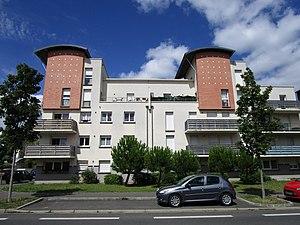
Vue la résidence Celsius sur l'avenue Michelin, dans le quartier des Deux-Lions à Tours. Construit en 2008 avec 24 logements pour le bailleur social Maryse Bastié.
L'histoire de Tours inventorie l'ensemble des évènements, anciens ou plus récents, liés à cette ville française